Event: Nepal Earthquake
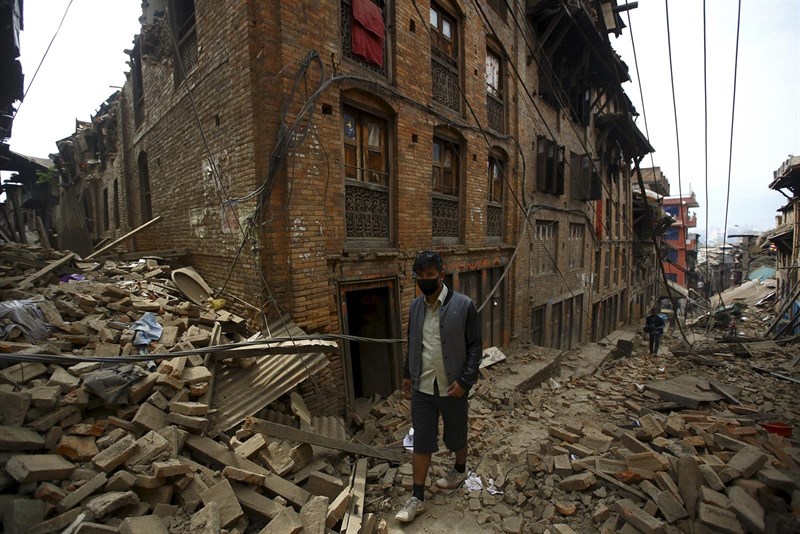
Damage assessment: damage